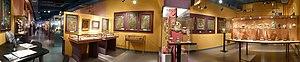
Tibet, Musée Asiatica
Le musée Asiatica se situe dans la ville de Biarritz depuis 1999. Il regroupe des collections sur différentes régions d'Asie.